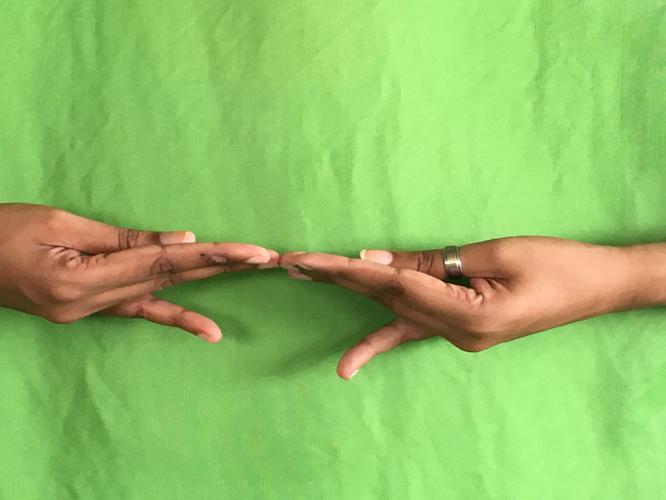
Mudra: Khatva
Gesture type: double_hand